Cathay

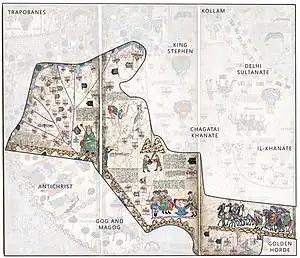
Empire of the Great Khan ("Catayo" for Cathay) according to the Catalan Atlas (1375, rotated 180°). Xinjiang with its caravan of traders appears in the bottom right corner, while the Pacific coast runs along the top-left corner. Kublai Khan is seen enthroned. A flag with three red crescent moons (15px) appears on all the territory.

Cathay is a historical name for China that was used in Europe. During the early modern period, the term "Cathay" initially evolved as a term referring to what is now Northern China, completely separate and distinct from "China", which was a reference to southern China. As knowledge of East Asia increased, Cathay came to be seen as the same polity as China as a whole. The term "Cathay" became a poetic name for China.